1940 VFL Lightning Premiership

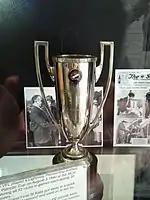
The 1940 Patriotic Cup "Lightening Premiership" Trophy.

The 1940 VFL Lightning Premiership (known at the time as the Patriotic Premiership) was an Australian rules football knockout competition played entirely on Saturday, 3 August 1940, at the Melbourne Cricket Ground (MCG). It was played during a week's break of the Victorian Football Leagues's 1940 season between Rounds 14 and 15. It was contested by the 12 teams who competed in the 1940 VFL season. A total of 30,407 witnessed the day's matches. St Kilda won the lighting premiership competition, defeating Richmond in the final by 24 points. It was the first premiership of any kind at any grade that the St Kilda Football Club had won in its history.